Stephen Kellogg (politician)

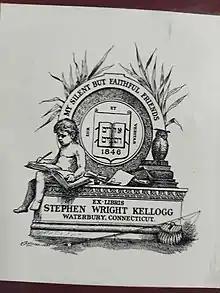

Meantime his active mind and restless energy found congenial occupation in the stirring political events of the times. In 1851 he was clerk of the Connecticut State Senate; in 1853 a senator himself; in 1856 a member of the House; and he was a delegate to the Republican National Conventions of 1860, of 1868, and of 1876. Three times he was elected to US Congress from the usually Democratic second district, and his perseverance and success in protecting and advancing both the public and personal interests of his constituents were remarkable. In 1875, he lost his bid for re-election to James Phelps, but even in this election Kellogg received over 45% of the vote.